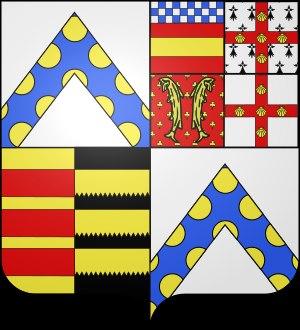
La famille d'Espinay Saint-Luc est une famille subsistante de la noblesse française, originaire de Normandie.